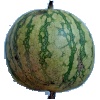
Label: Watermelon 1